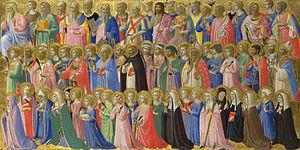
Marie-Françoise Thérèse Martin, en religion sœur Thérèse de l'Enfant-Jésus et de la Sainte-Face, également connue sous les appellations sainte Thérèse de Lisieux, sainte Thérèse de l'Enfant-Jésus ou encore la petite Thérèse, est une religieuse carmélite française née à Alençon dans l'Orne en France le 2 janvier 1873 et morte à l'âge de 24 ans à Lisieux en France le 30 septembre 1897.
La Pala di Fiesole est une peinture en tempera sur panneau de bois de Fra Angelico, réalisée en 1422-1423 pour l'église du couvent San Domenico de Fiesole.